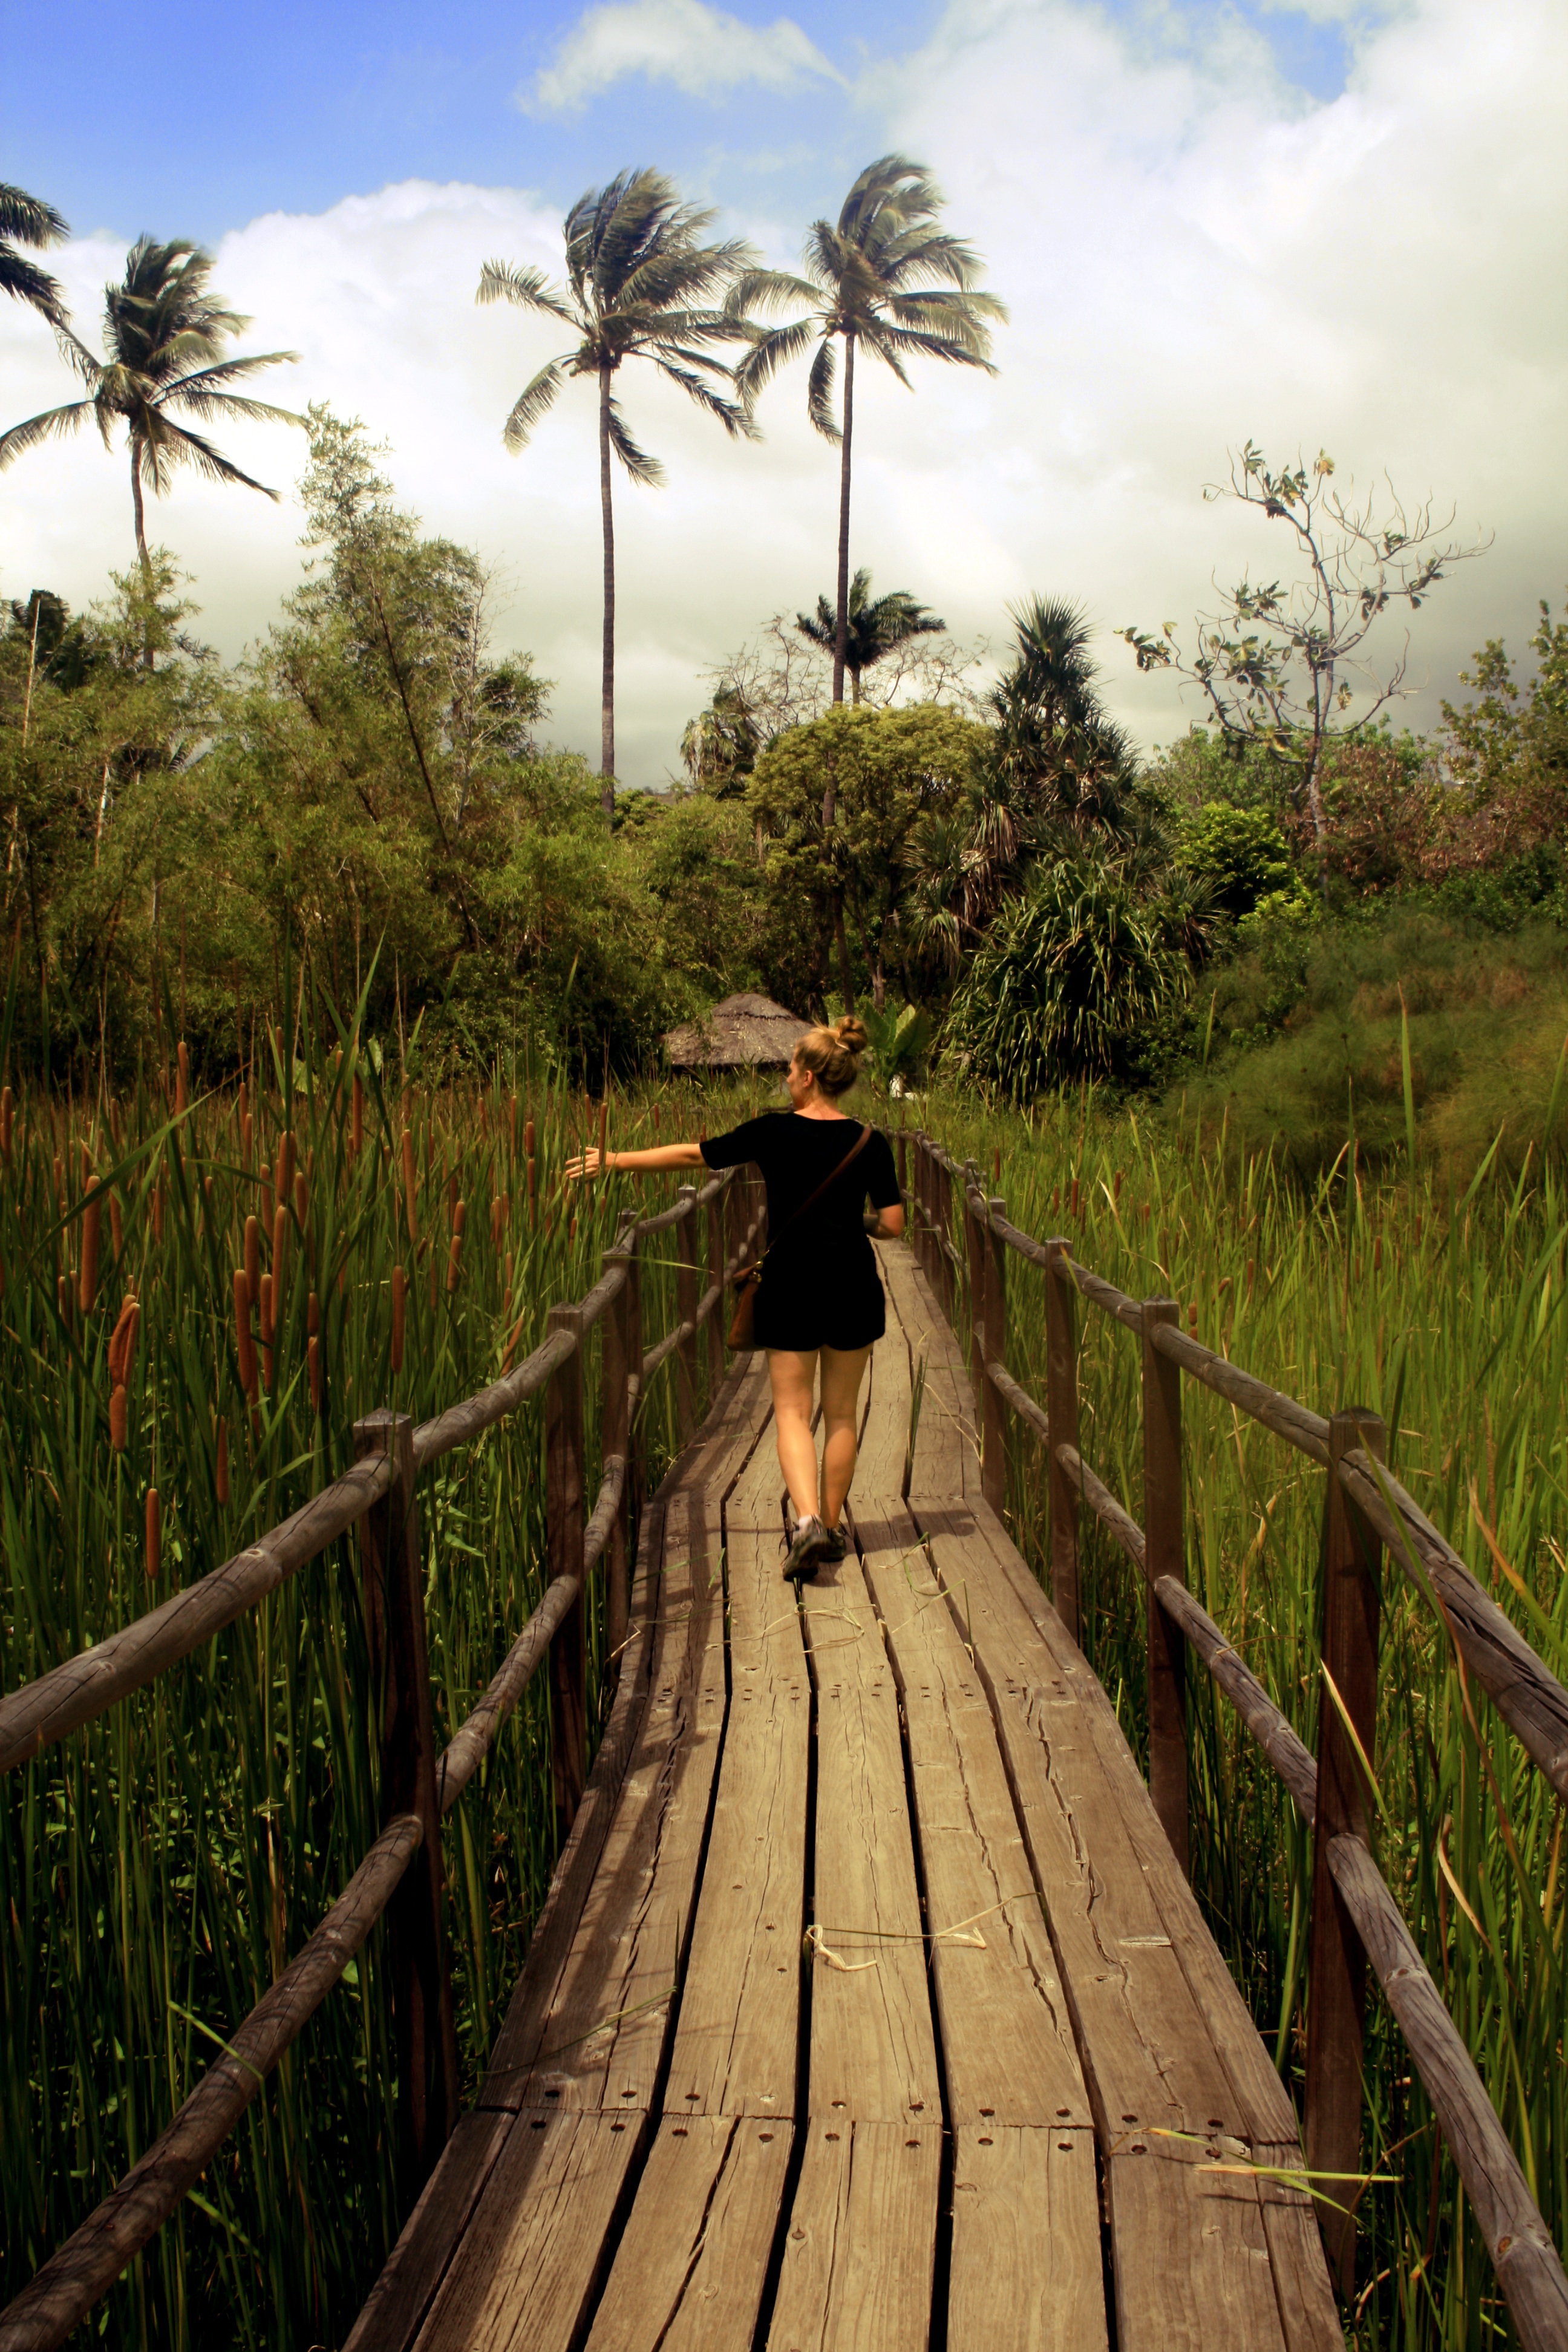
landscape, tree, nature, field, flower, walkway, jungle, crop, soil, agriculture, waterway, plantation, habitat, rural area, arecales